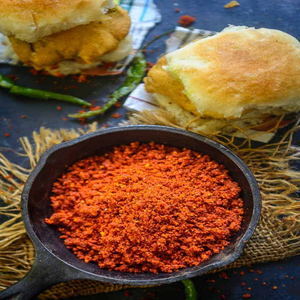
Dish: vadapav